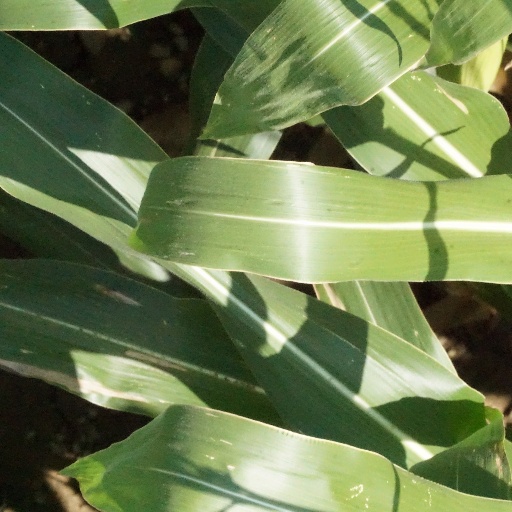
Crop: maize; corn